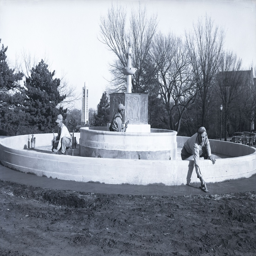
photograph of workers finishing the fountain